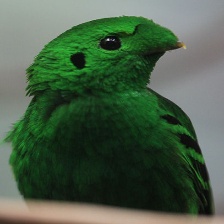
Species: GREEN BROADBILL
Scientific name: CALYPTOMENA VIRIDIS